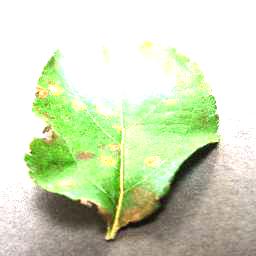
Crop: apple
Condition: cedar_rust